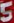
Number: 5